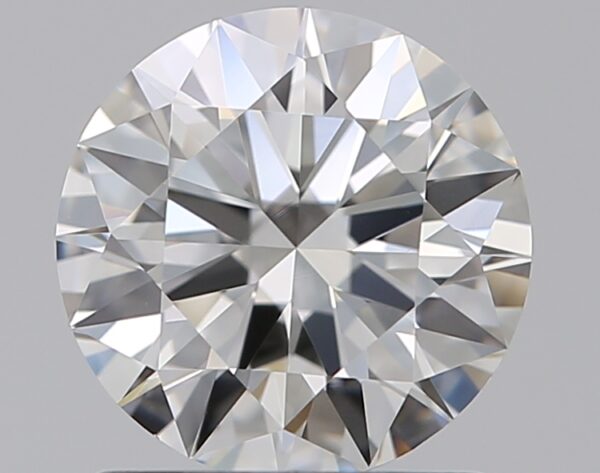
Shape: round
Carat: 1
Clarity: VVS2
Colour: G
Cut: EX
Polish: EX
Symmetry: EX
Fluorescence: N
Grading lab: GIA
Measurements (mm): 6.46 x 6.5 x 3.9